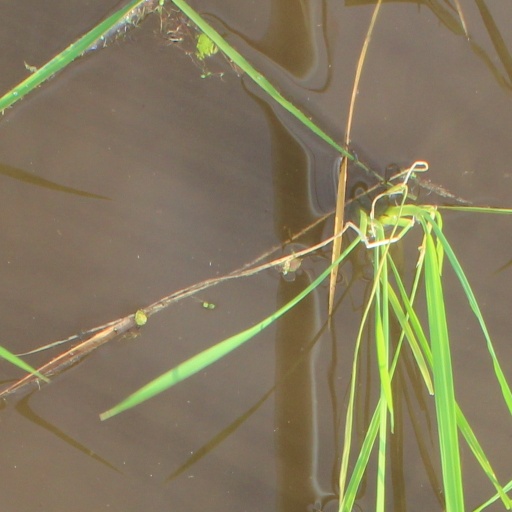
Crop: rice